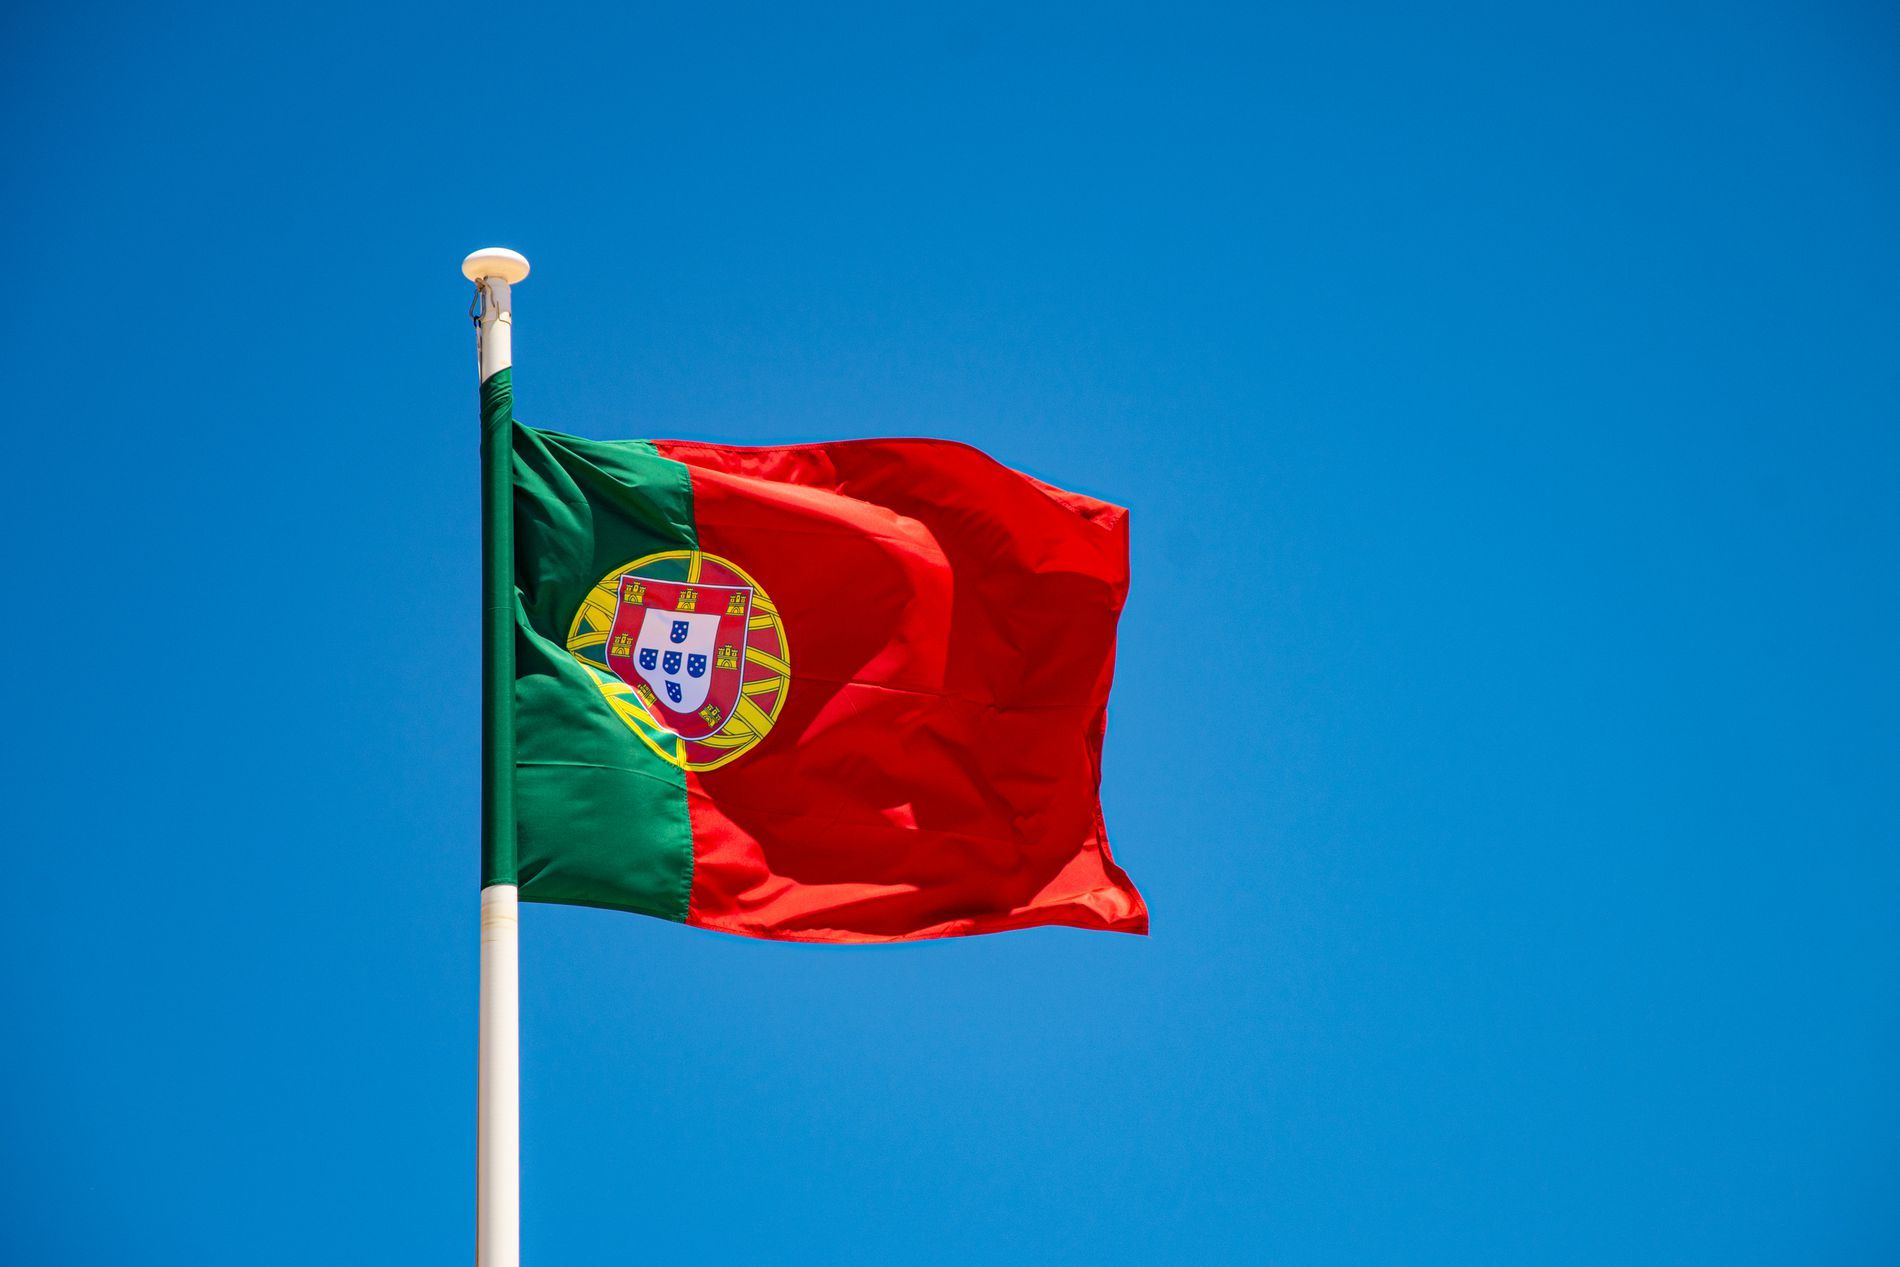
Waving Portugal flag
The image shows a red and green with some yellow Portugal flag. The sky is clear and blue with no clouds.
The image is taken from below. It's a low angel image. The atmosphere is simple and focused on the flag. The main colors are the blue sky and the red and green flag.
Labels: Flag, Portugal Flag, Sky
Camera: NIKON CORPORATION NIKON D7100
Lens: 18.0-105.0 mm f/3.5-5.6, AF-S DX VR Zoom-Nikkor 18-105mm f/3.5-5.6G ED
Aperture: F5.6
Exposure: 1/800 sec
ISO: 125
Focal length: 105.0 mm